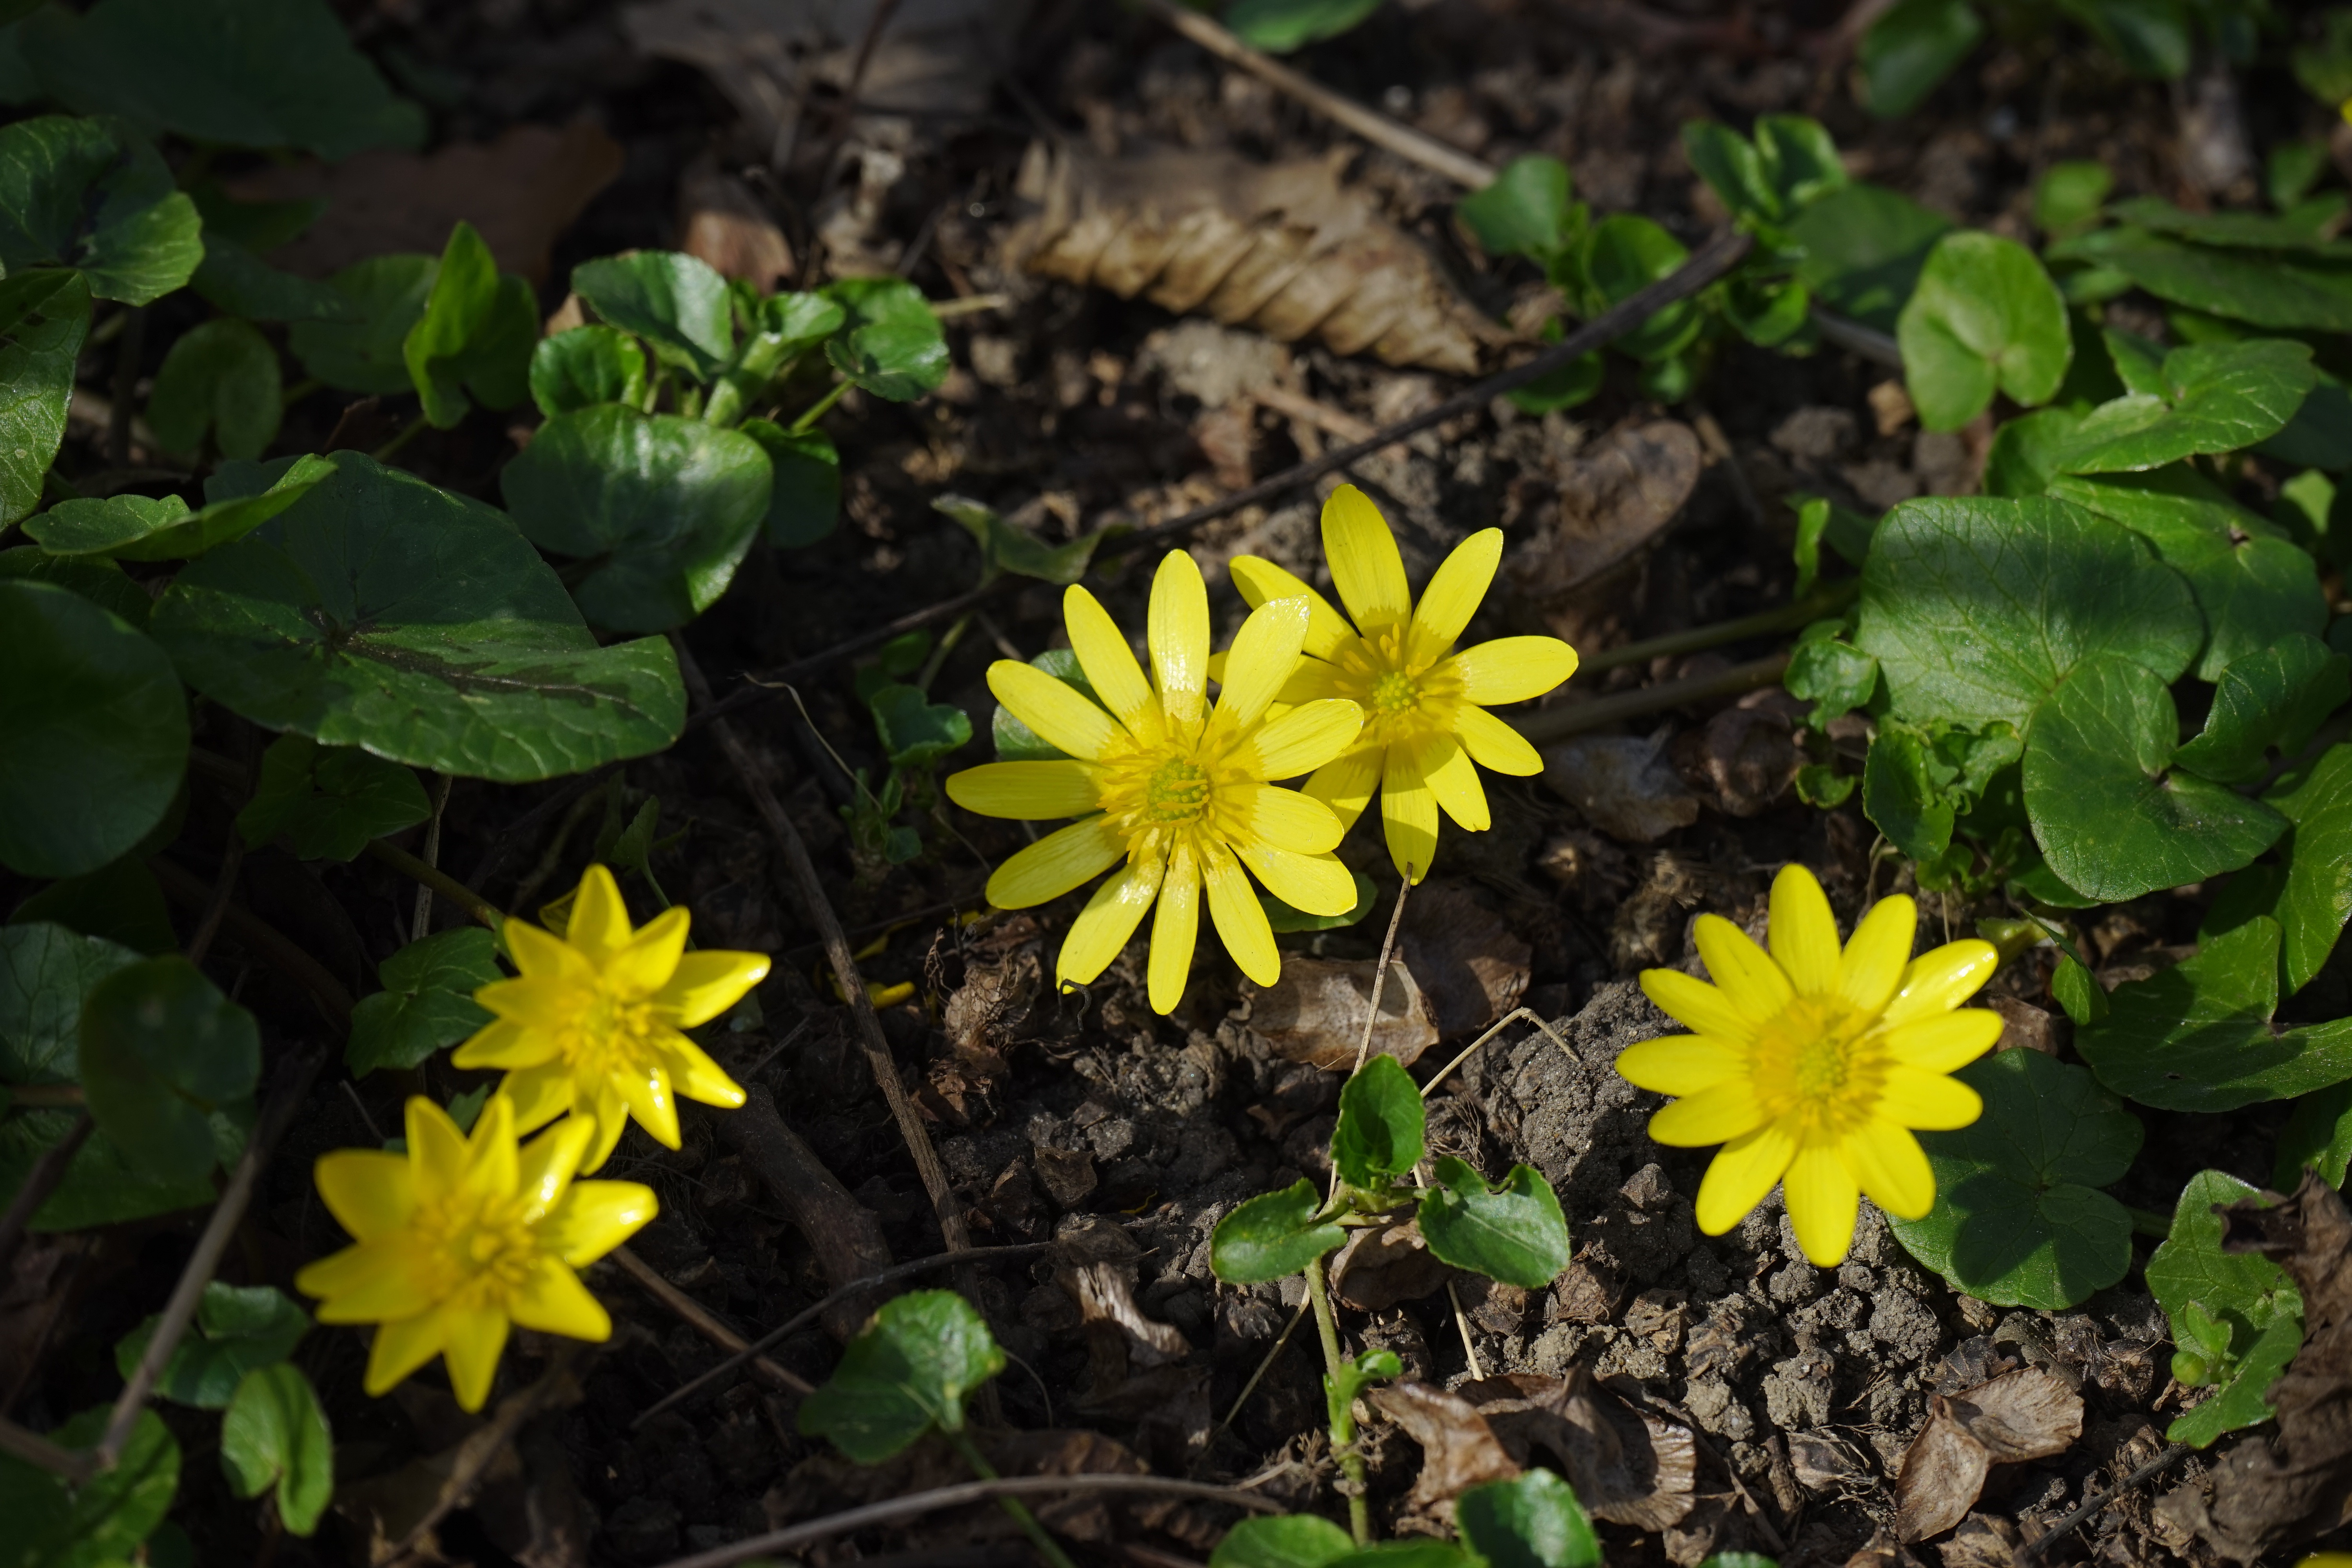
nature, blossom, plant, leaf, flower, bloom, spring, botany, yellow, garden, flora, wildflower, flowering plant, ficaria verna, daisy family, hahnenfu gew chs, ranunculaceae, celandine, feigwurz, spring celandine, ranunculus ficaria l, land plant